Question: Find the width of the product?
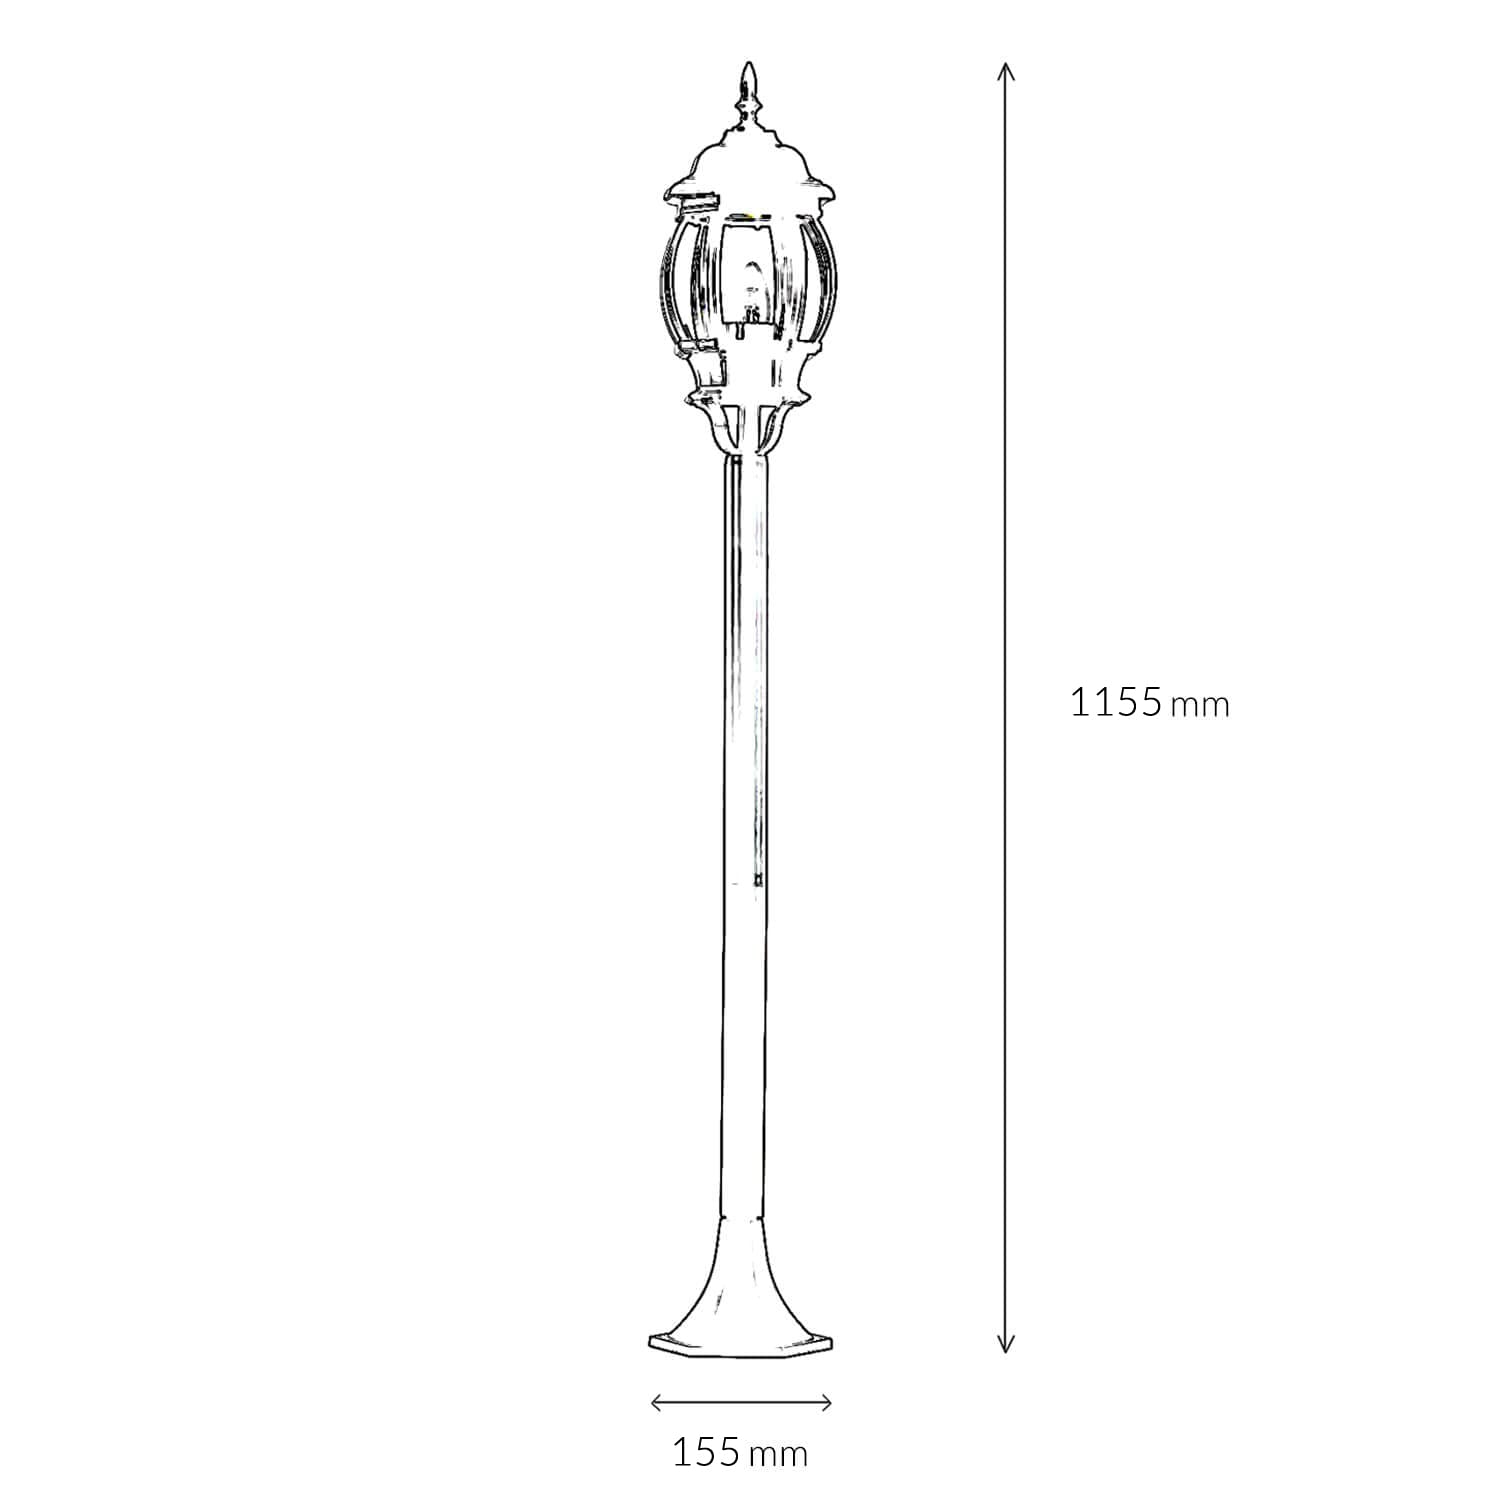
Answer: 155.0 millimetre